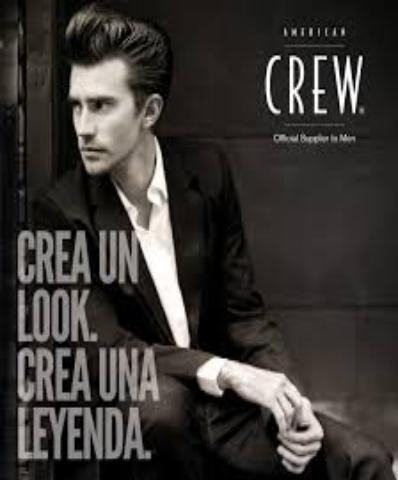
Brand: American Crew
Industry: Necessities